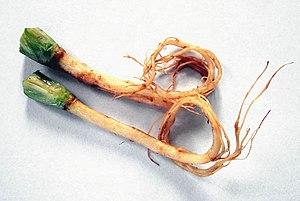
La coriandre ou coriandre cultivée est une plante herbacée annuelle de la famille des Apiacées. C'est une plante aromatique cultivée dans les zones tempérées du monde entier et employée pour de nombreuses préparations culinaires, particulièrement en Asie, en Amérique latine et dans la cuisine méditerranéenne. Les feuilles sont généralement utilisées fraîches en accompagnement ou comme condiment. Les fruits séchés, souvent confondus avec des graines, sont utilisés comme épice. Moulus, ils sont un ingrédient de base de nombreux mélanges, tels que les currys. La coriandre est également une plante médicinale, reconnue notamment pour faciliter la digestion. On en tire une huile essentielle utilisée en aromathérapie, dans l'industrie alimentaire pour son arôme et comme agent de senteur en parfumerie, dans les cosmétiques ou les produits sanitaires.
La cuisine thaïlandaise, bien que semblable en certains points avec celle de ses voisins chinois, indiens et birmans, se démarque par des saveurs et ingrédients originaux : curry, menthe, citronnelle, coriandre, basilic rouge. Pimentée à l'excès pour le palais occidental et presque toujours accompagnée de nuoc mam, elle rencontre un succès international croissant. Voici donc une liste des ingrédients utilisés en cuisine thaïlandaise.